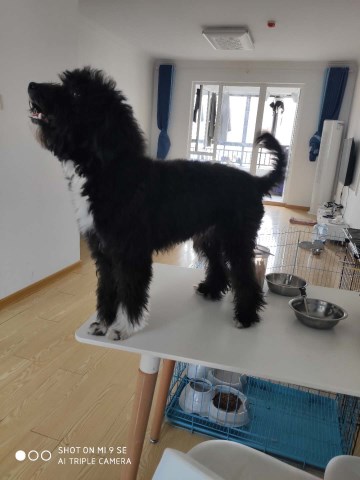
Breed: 2925-n000114-toy_poodle